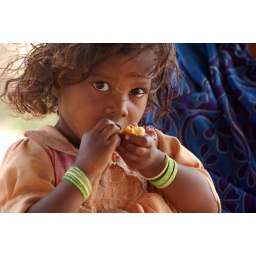
A brick-field workers daughter eats biscuit on a boat over Bhagirathi river at Guptipara in Hooghly,India.